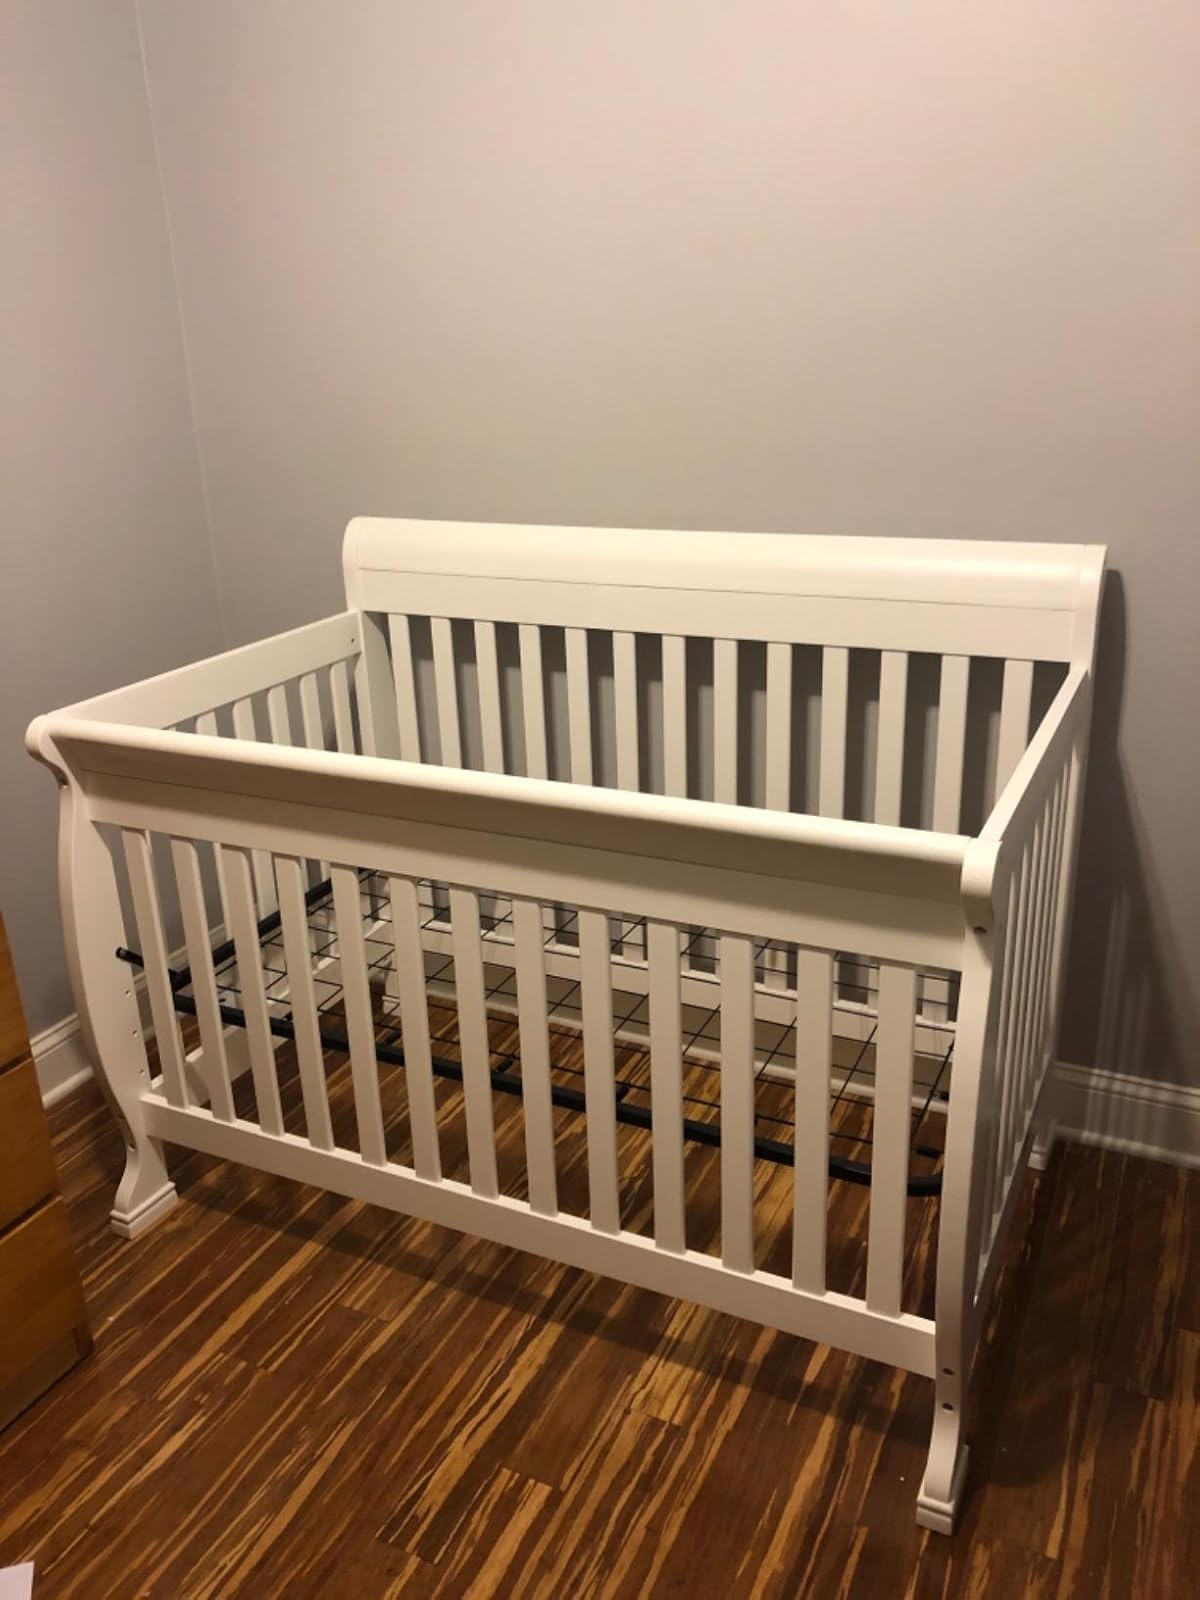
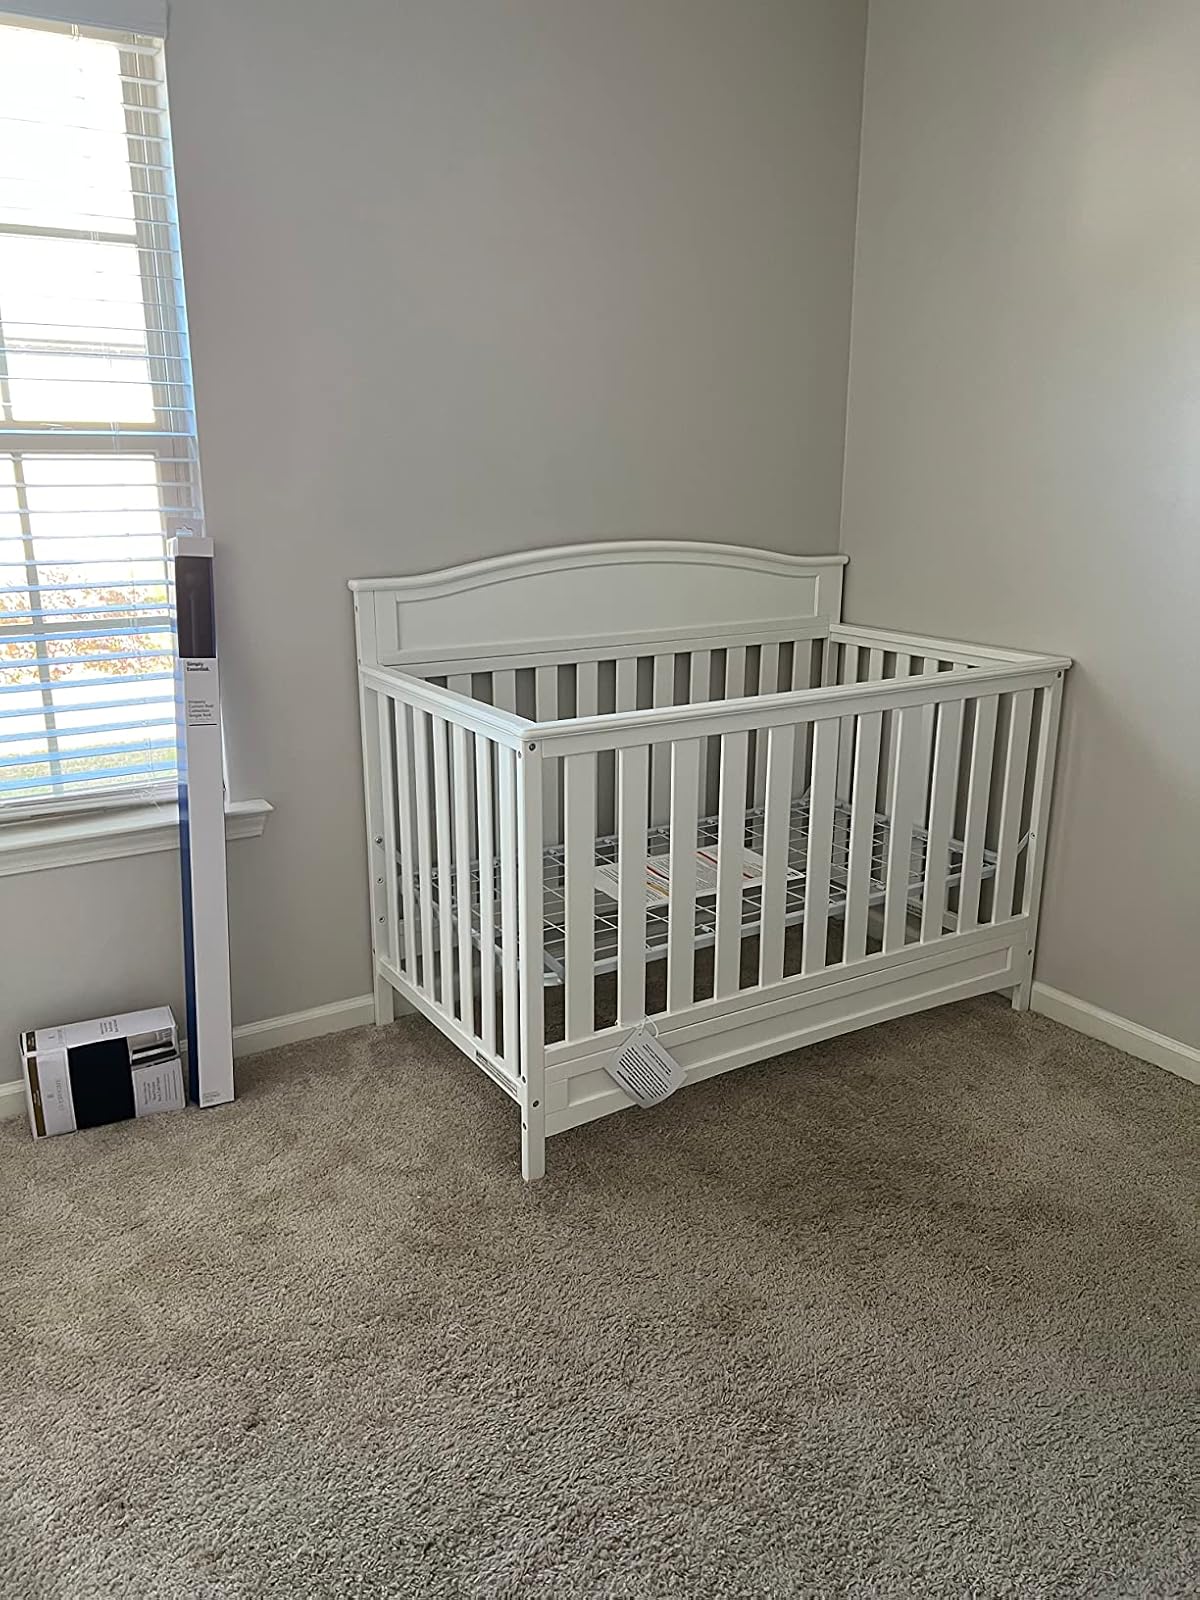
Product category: products_crib
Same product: no